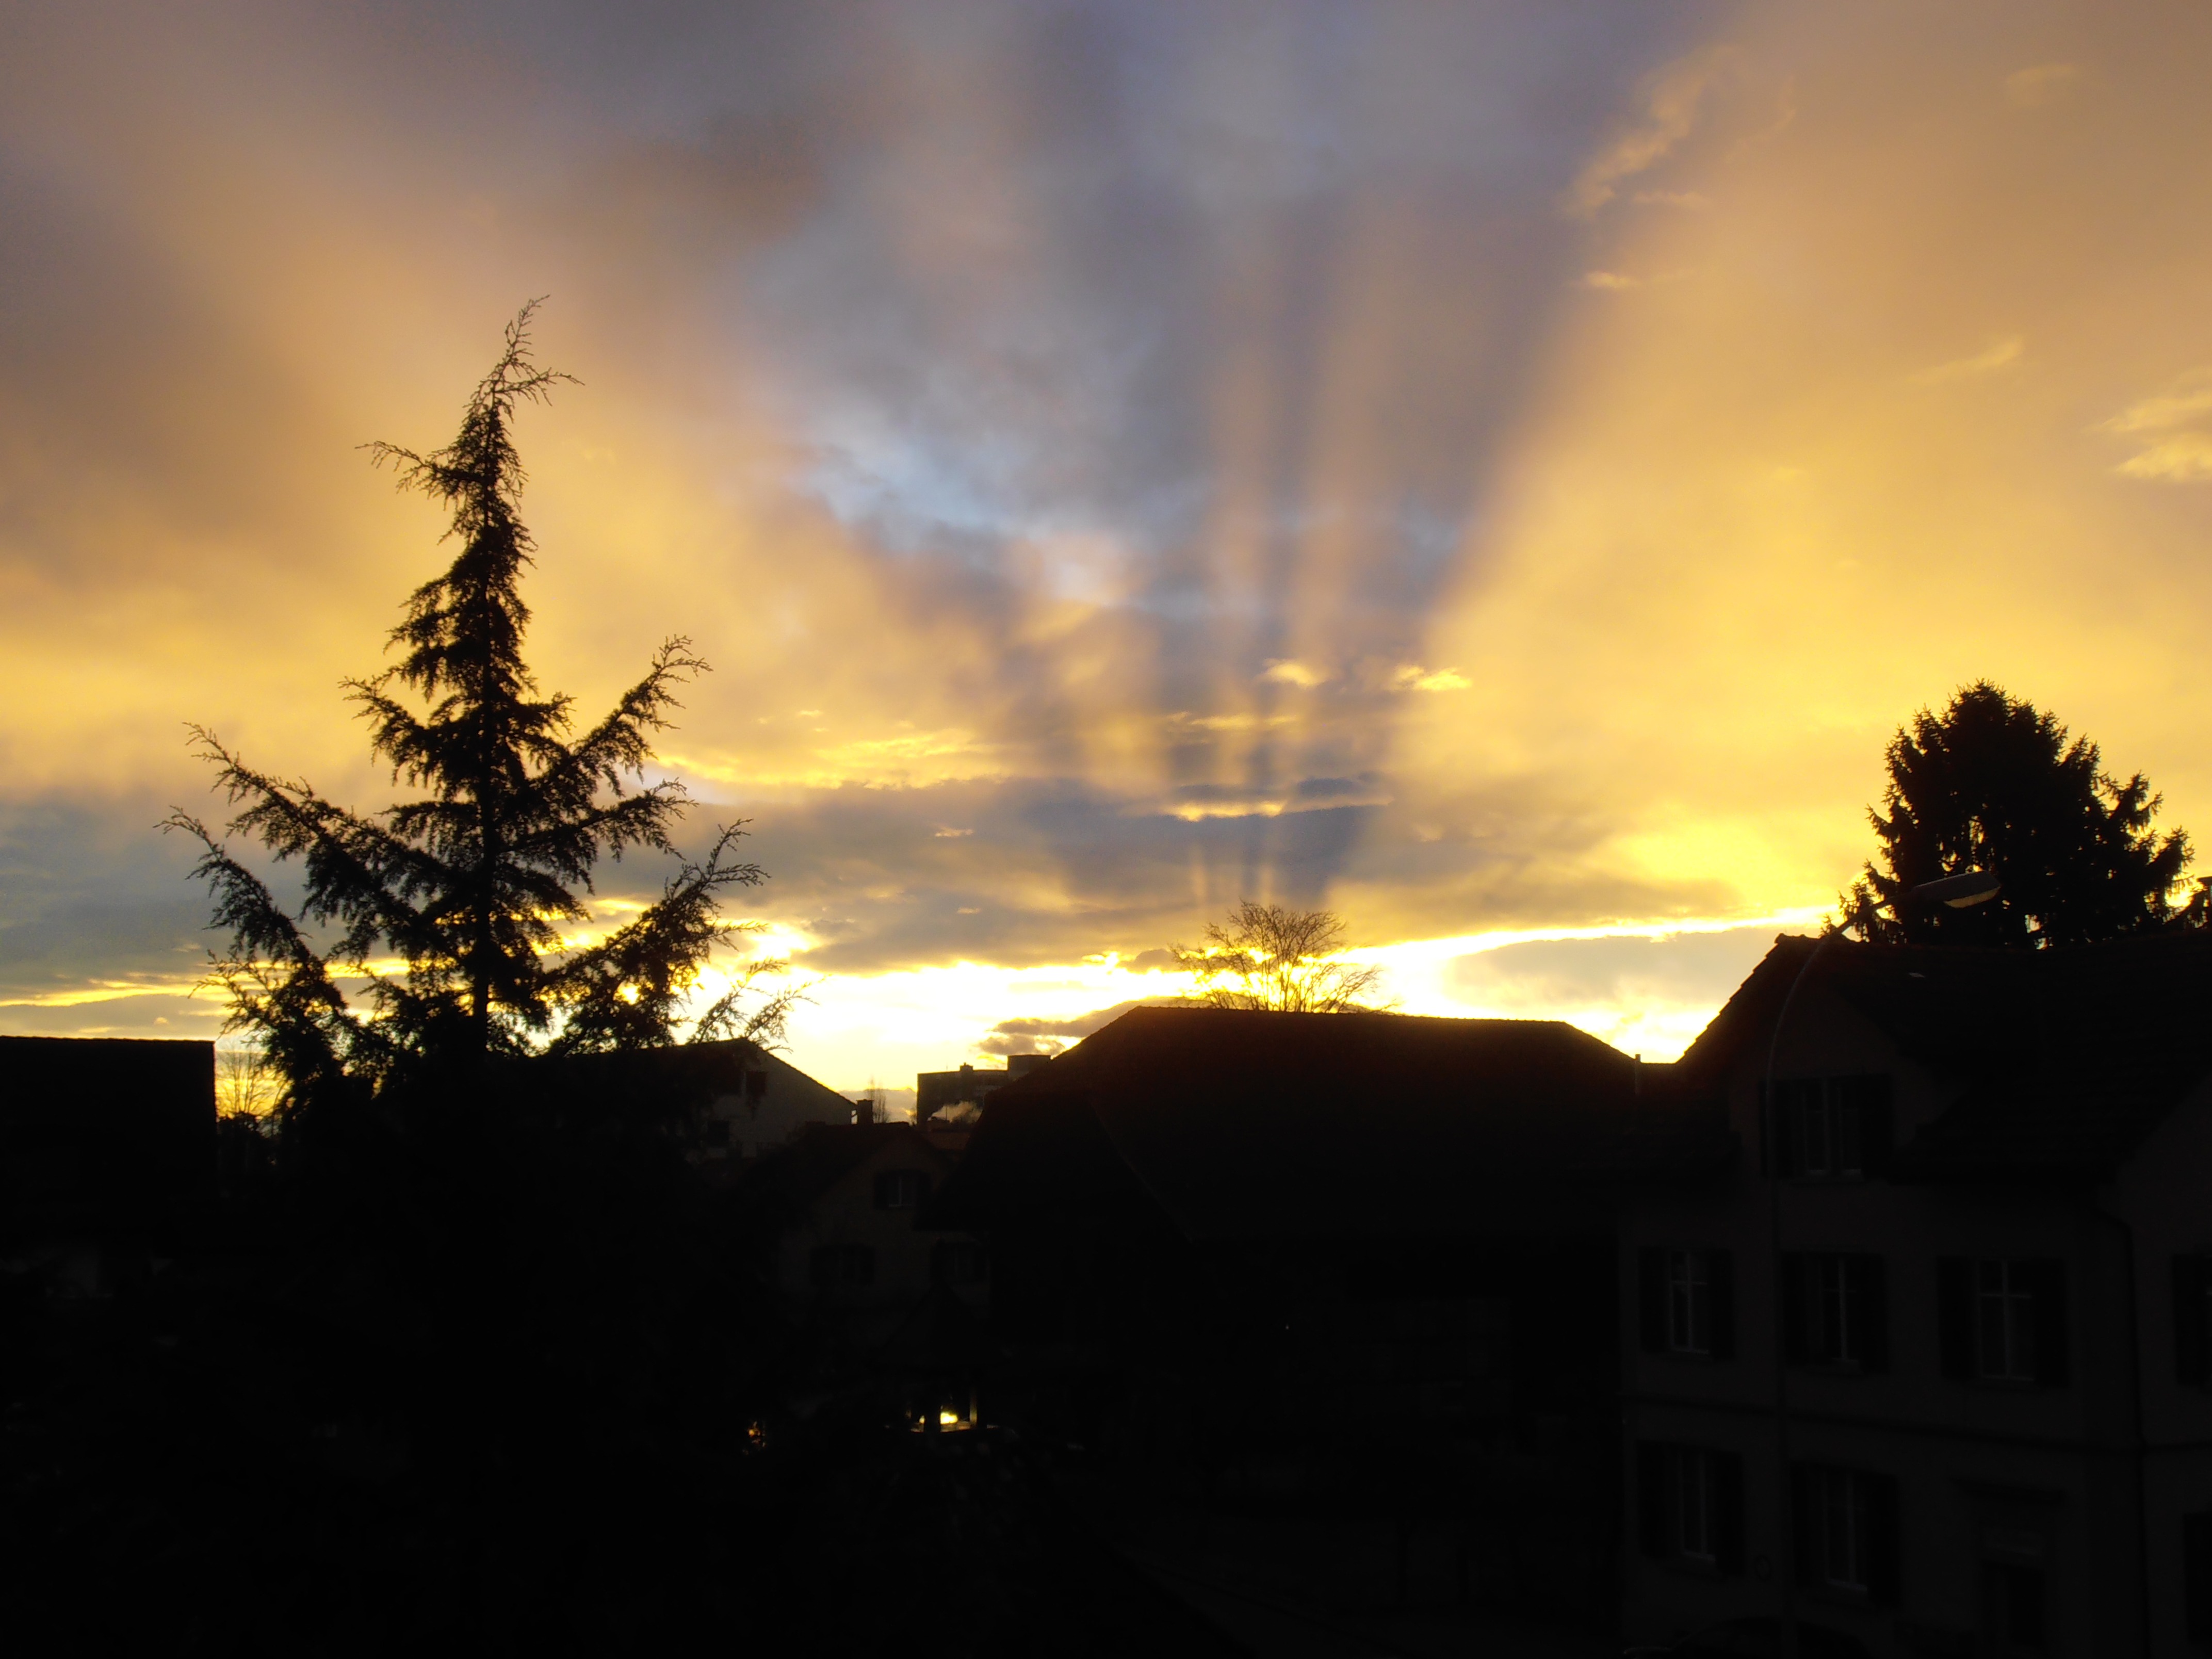
landscape, nature, light, cloud, sky, sun, sunrise, sunset, night, sunlight, morning, dawn, atmosphere, dusk, evening, twilight, romance, skies, clouds, mood, morgenrot, golden sky, morgenstimmumg